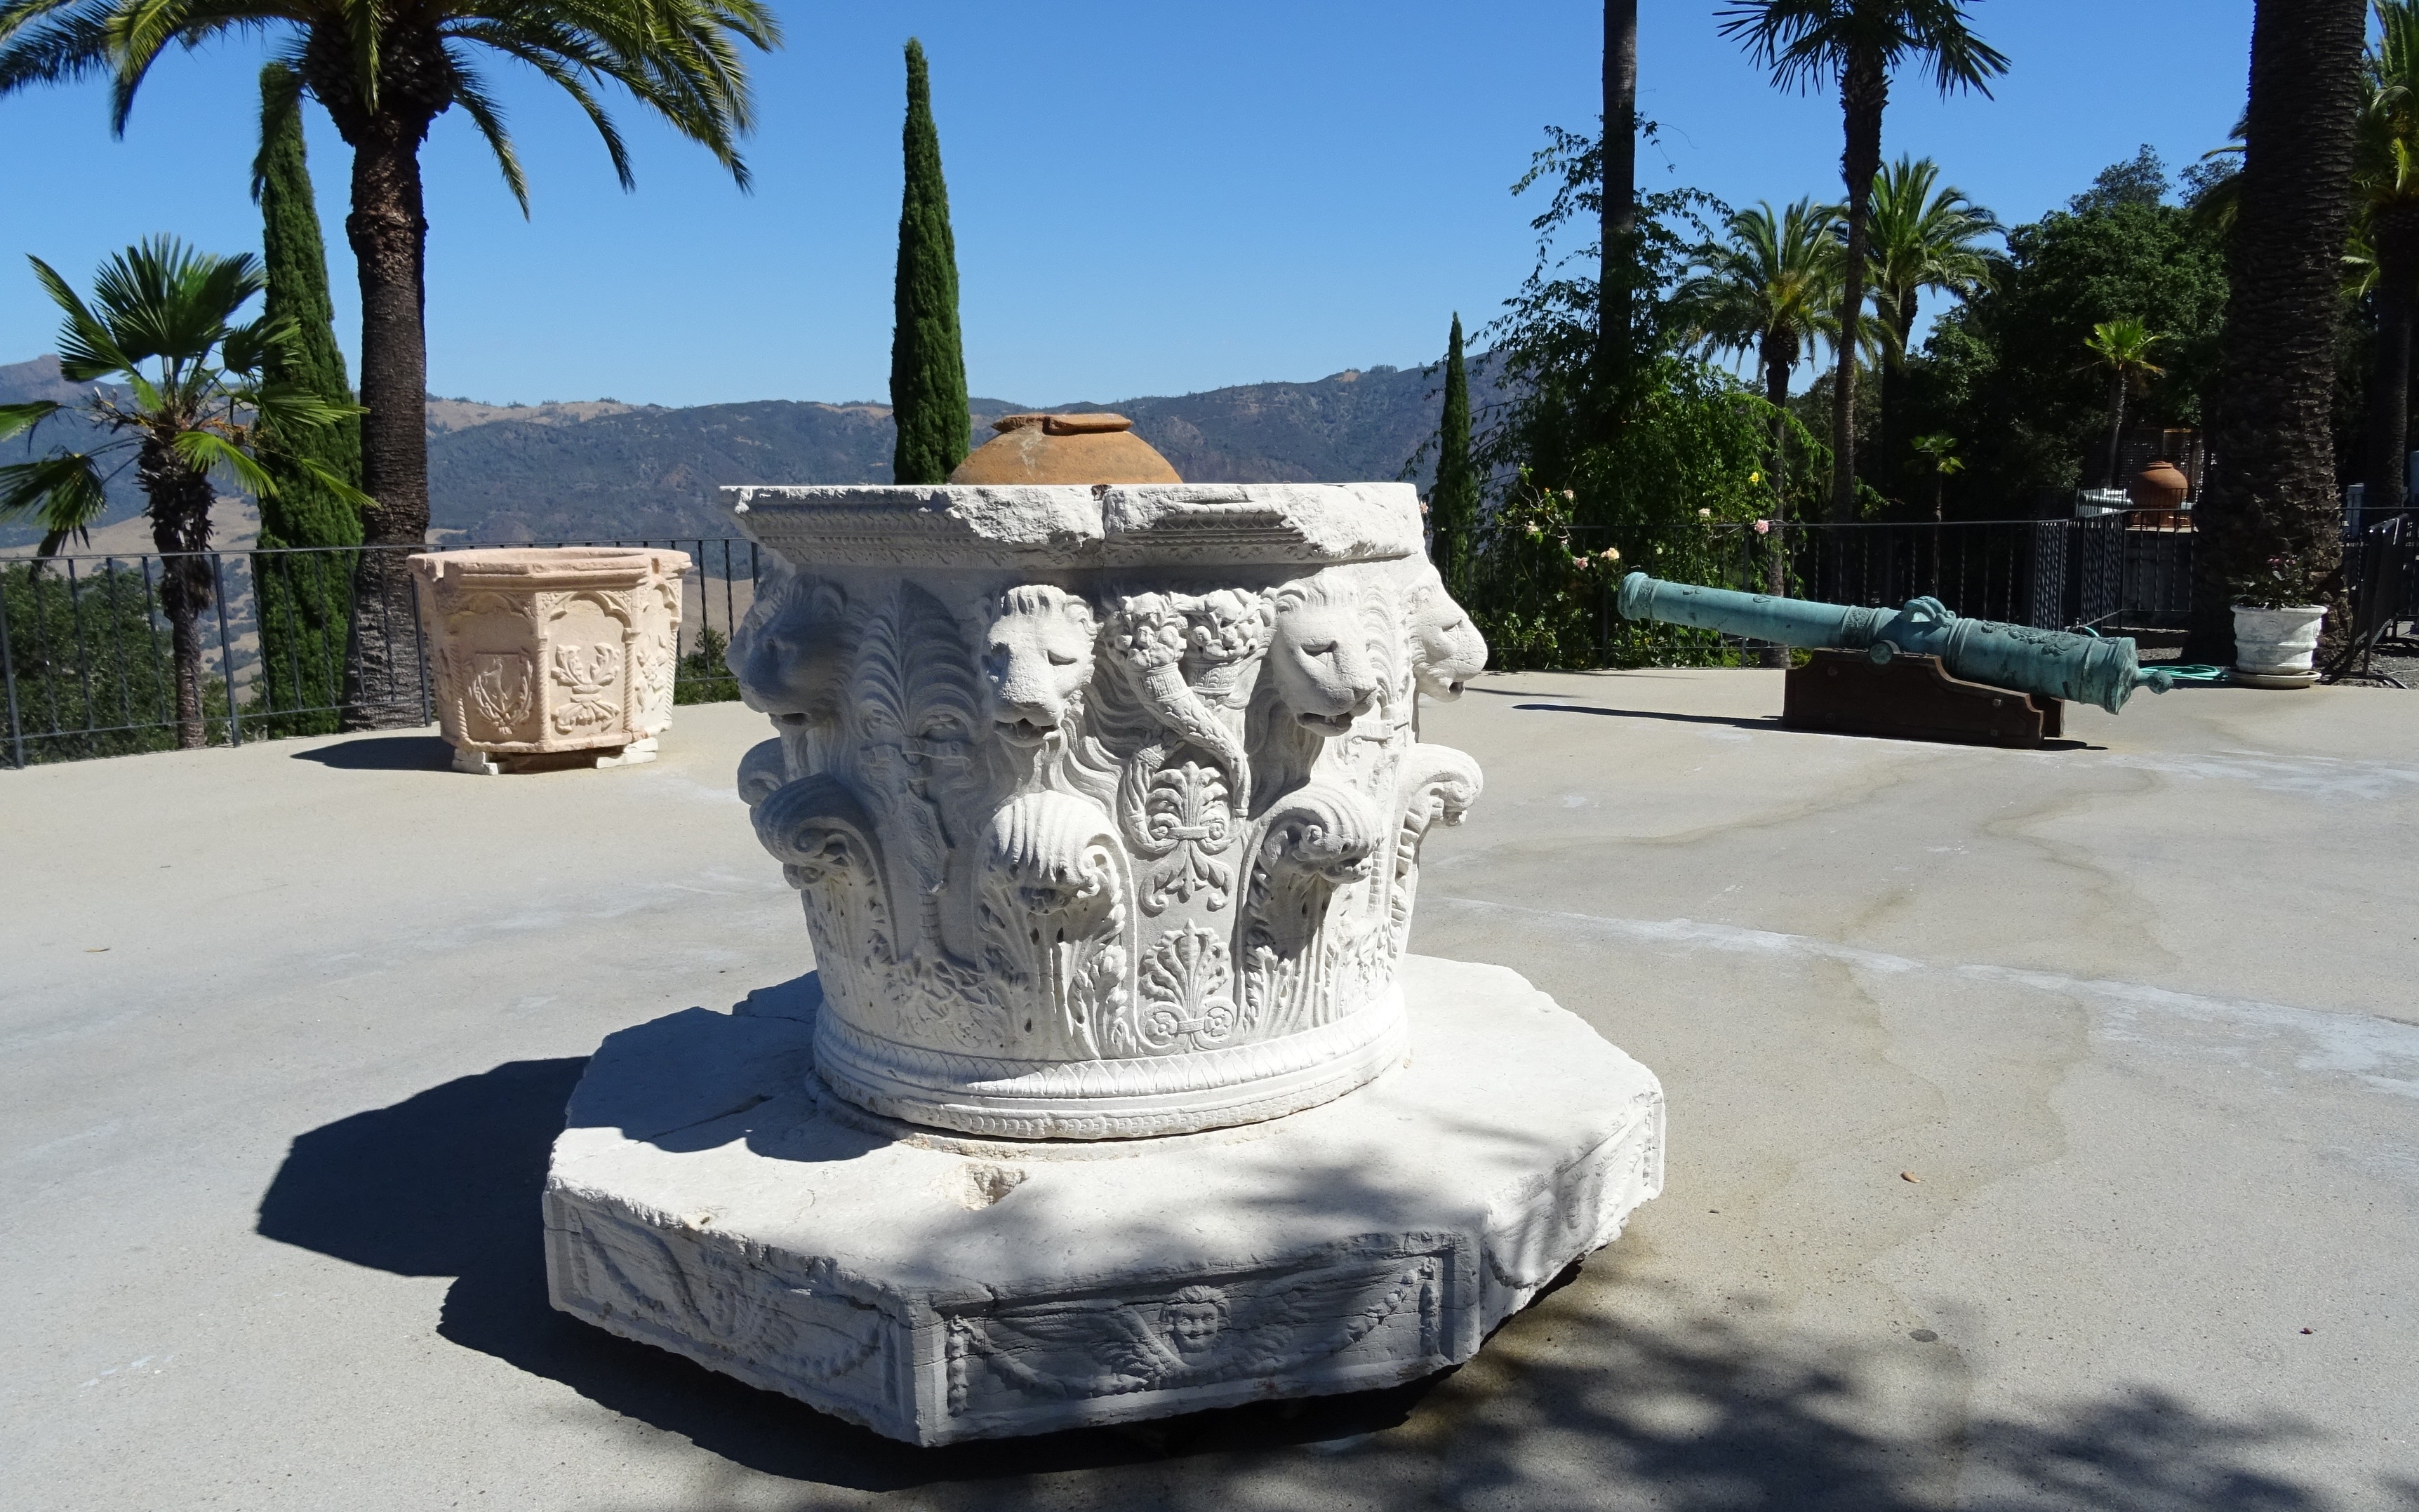
coast, architecture, antique, building, stone, monument, statue, ranch, usa, america, castle, california, sculpture, memorial, art, fountain, piece, exhibit, pacific, monterey, water feature, san simeon, hearst castle